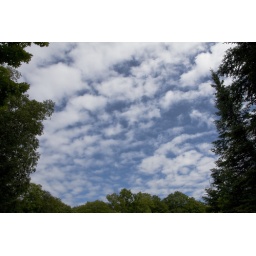
Clouds and sky near the lake